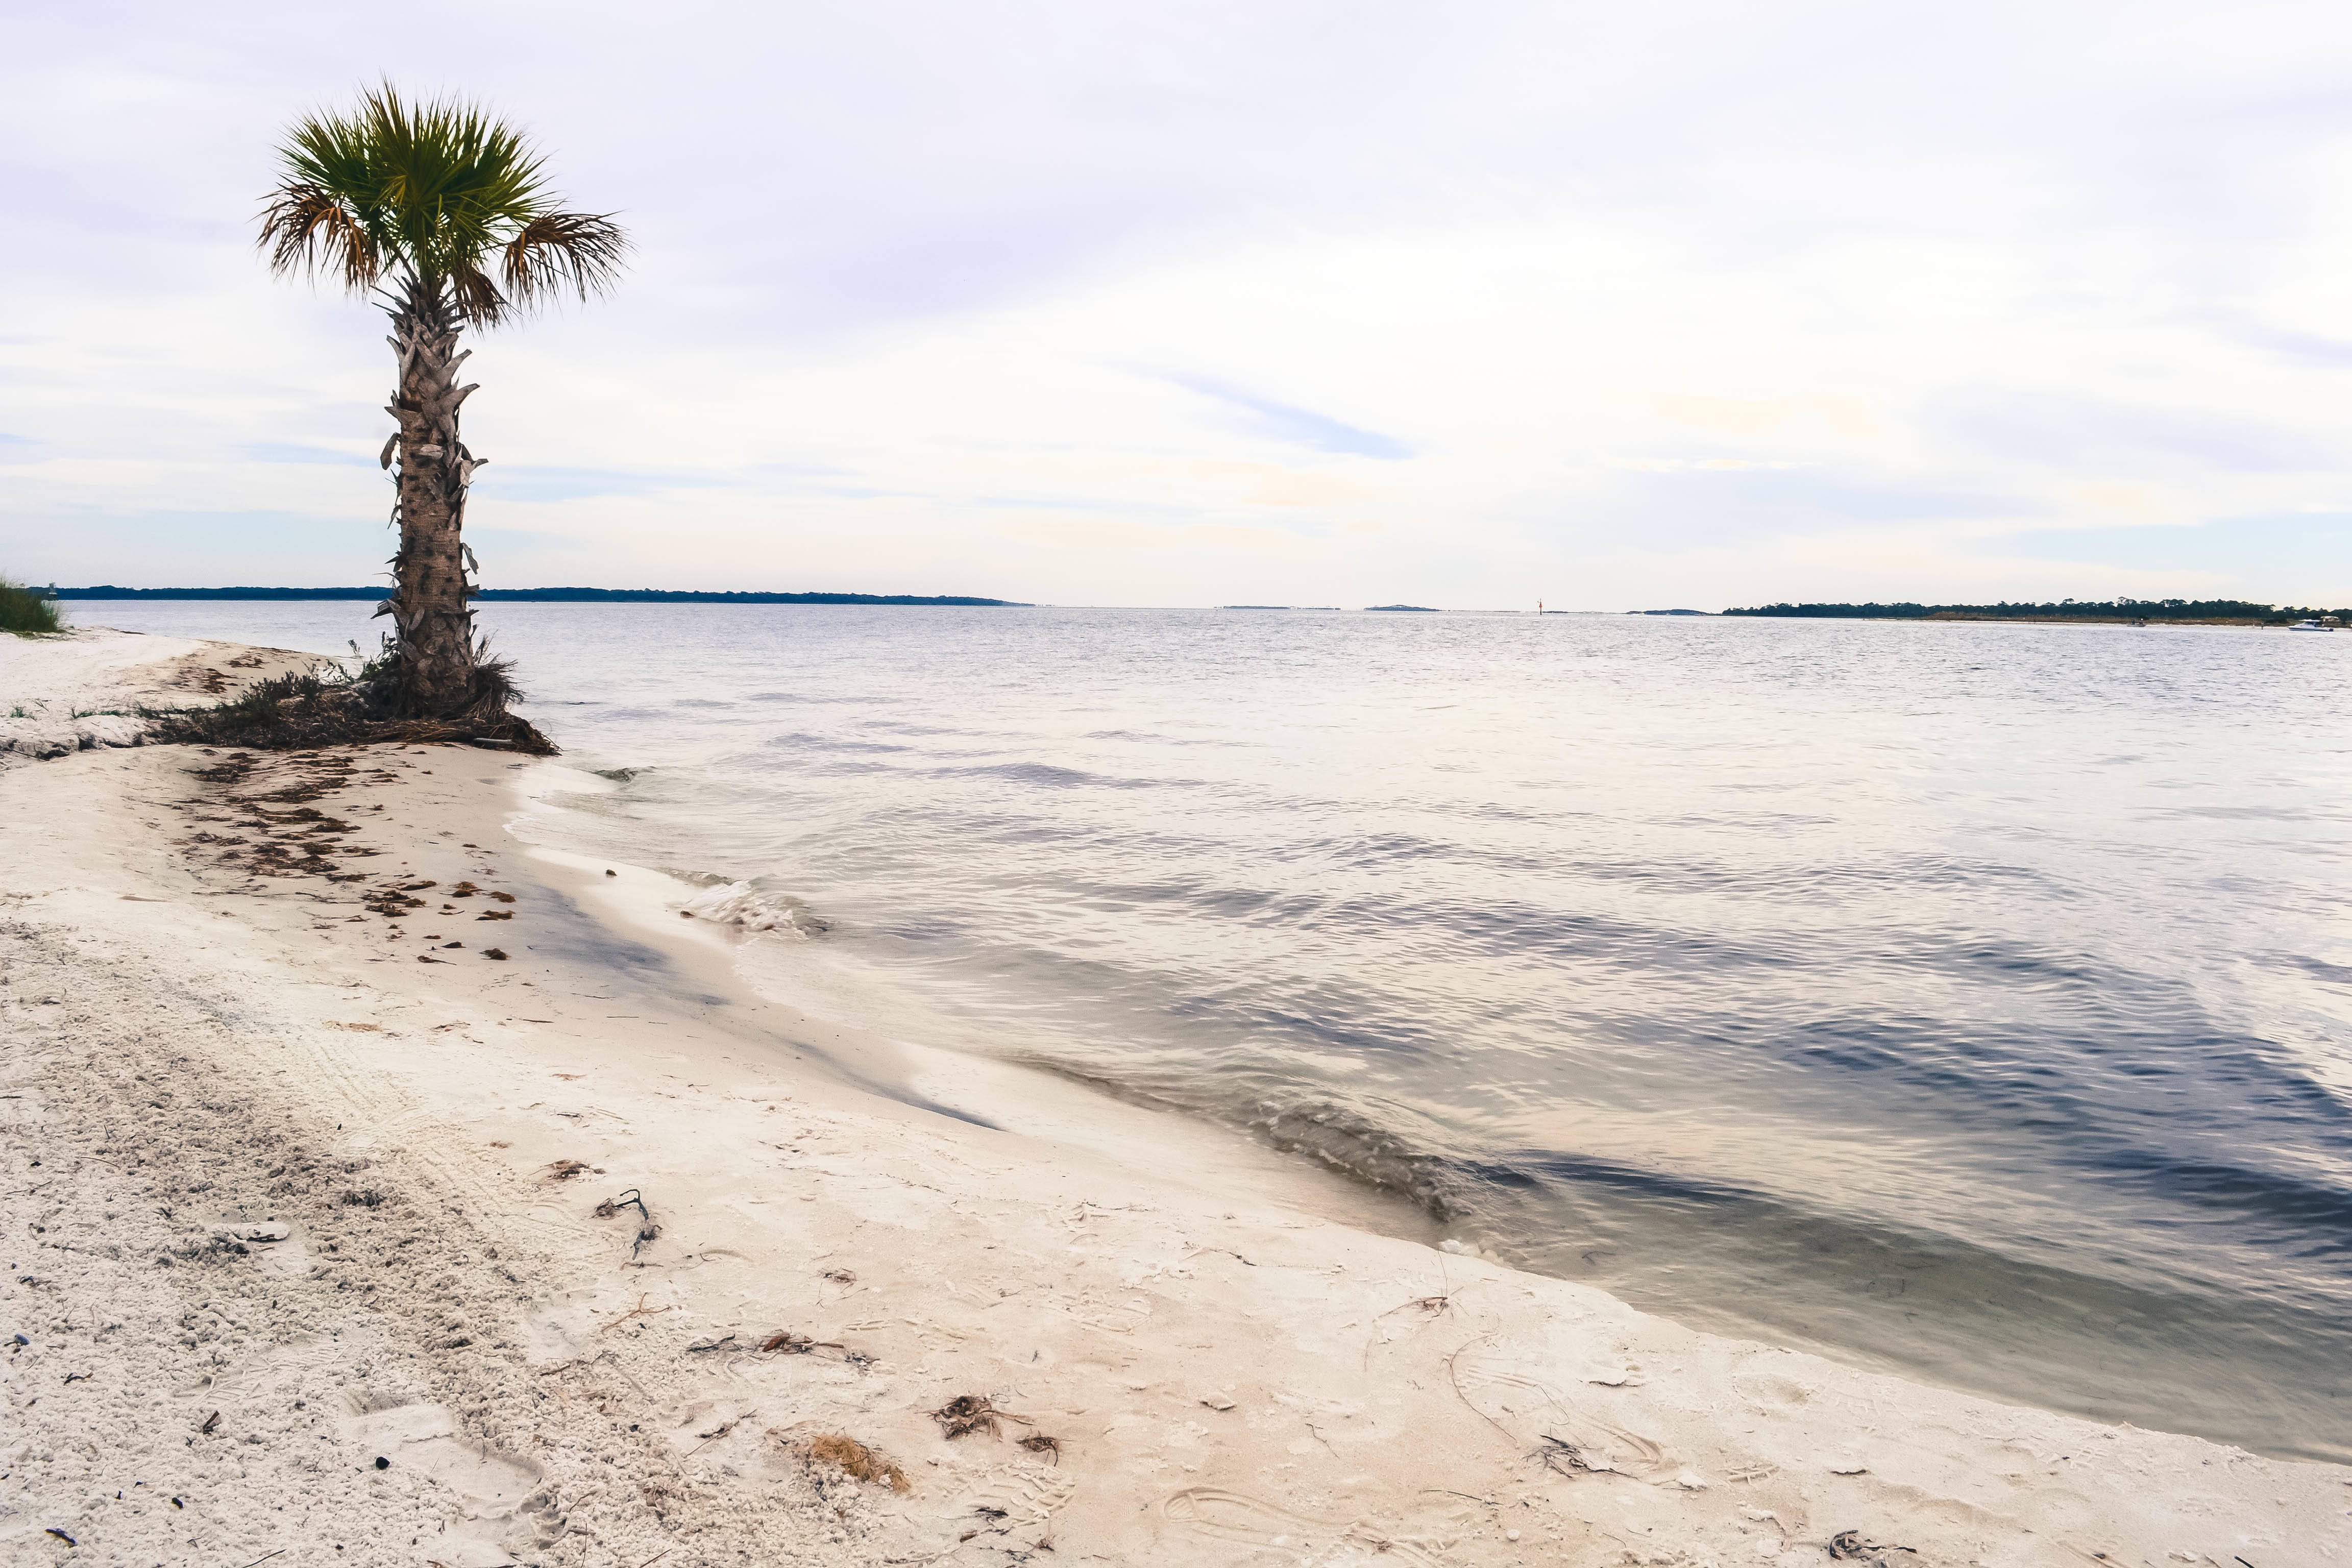
beach, sea, coast, water, sand, ocean, horizon, shore, wave, wind, bay, material, body of water, wind wave